Romagnano Sesia

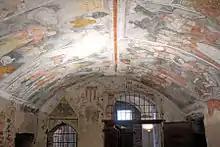

Romagnano Sesia is a town and "comune" (municipality) of about 4,000 inhabitants in the Province of Novara in the Italian region Piedmont, located about northeast of Turin and about northwest of Novara.